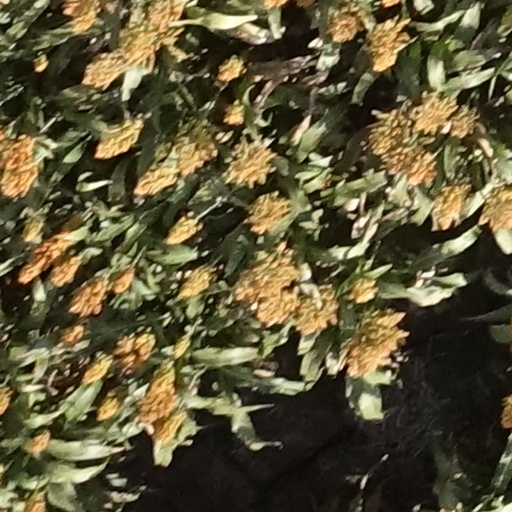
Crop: sorghum